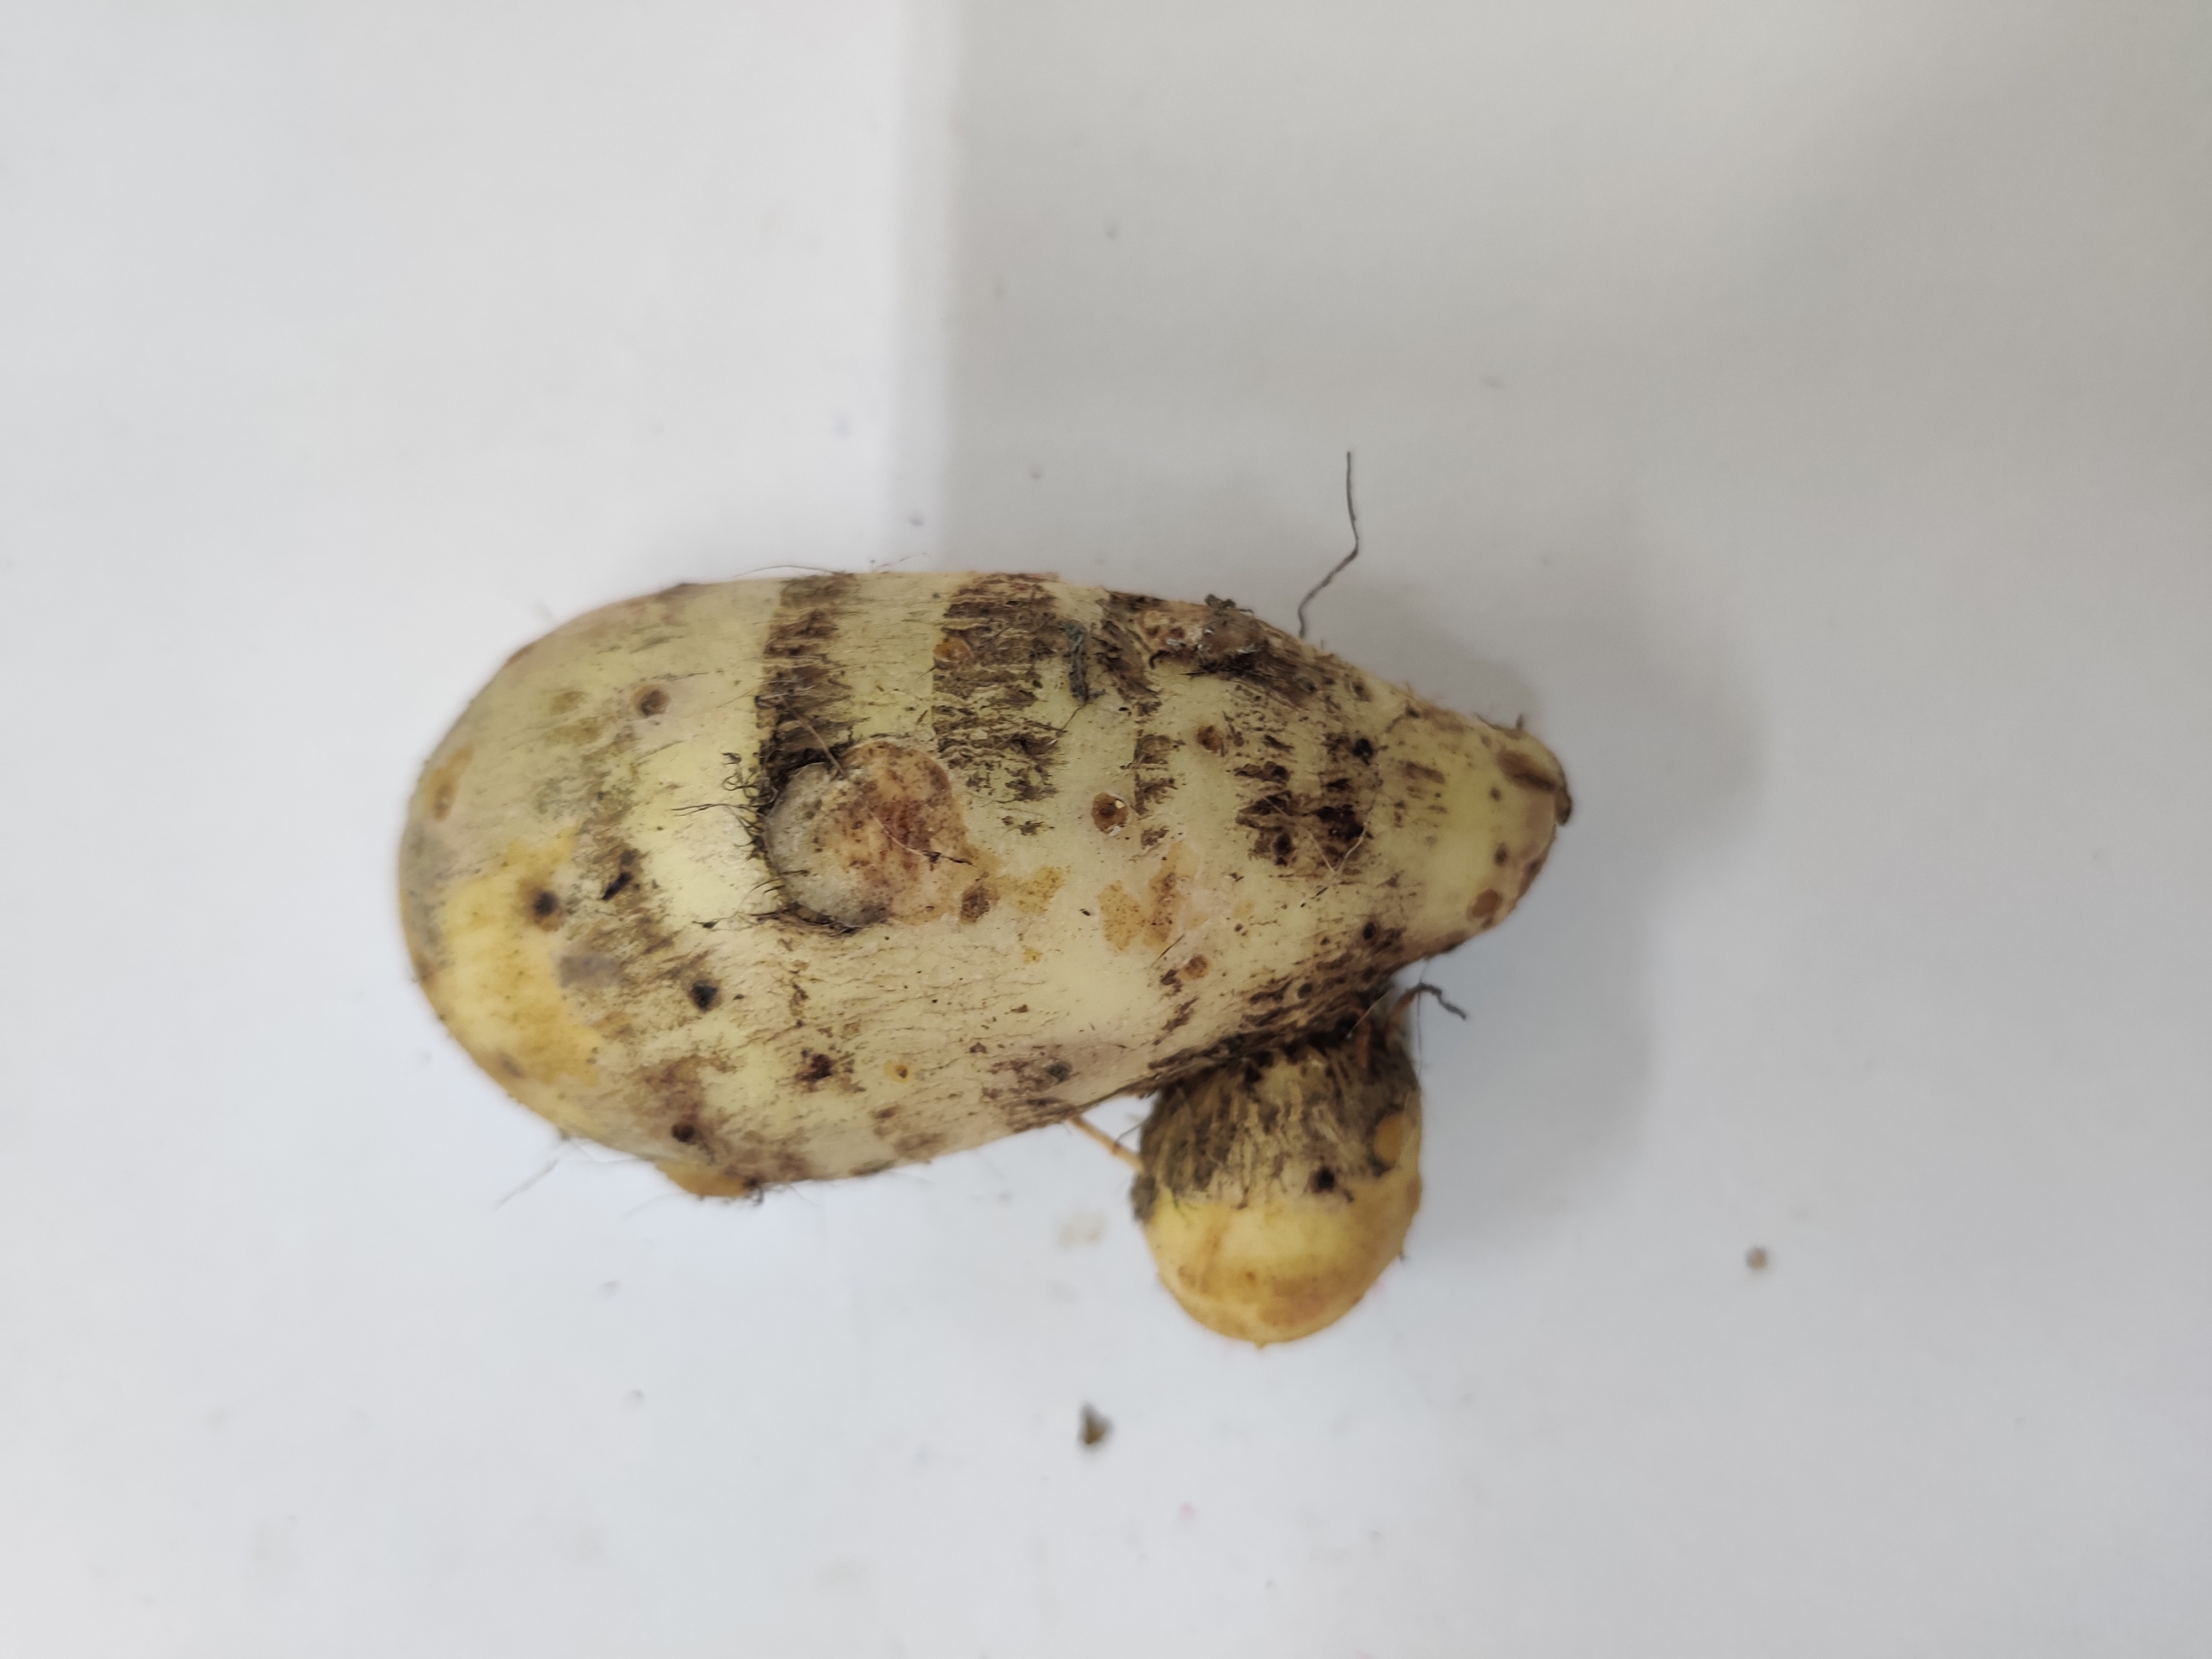
Crop: Taro root
Condition: Damaged